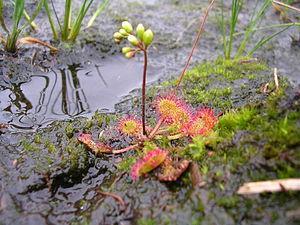
Drosera rotondifolia, plante patrimoniale de la réserve
La réserve naturelle régionale des landes et marais de Glomel est une réserve naturelle régionale située en Bretagne. Classée en 2008, elle occupe une surface de 108 hectares et protège des groupements de landes humides et tourbeuses.